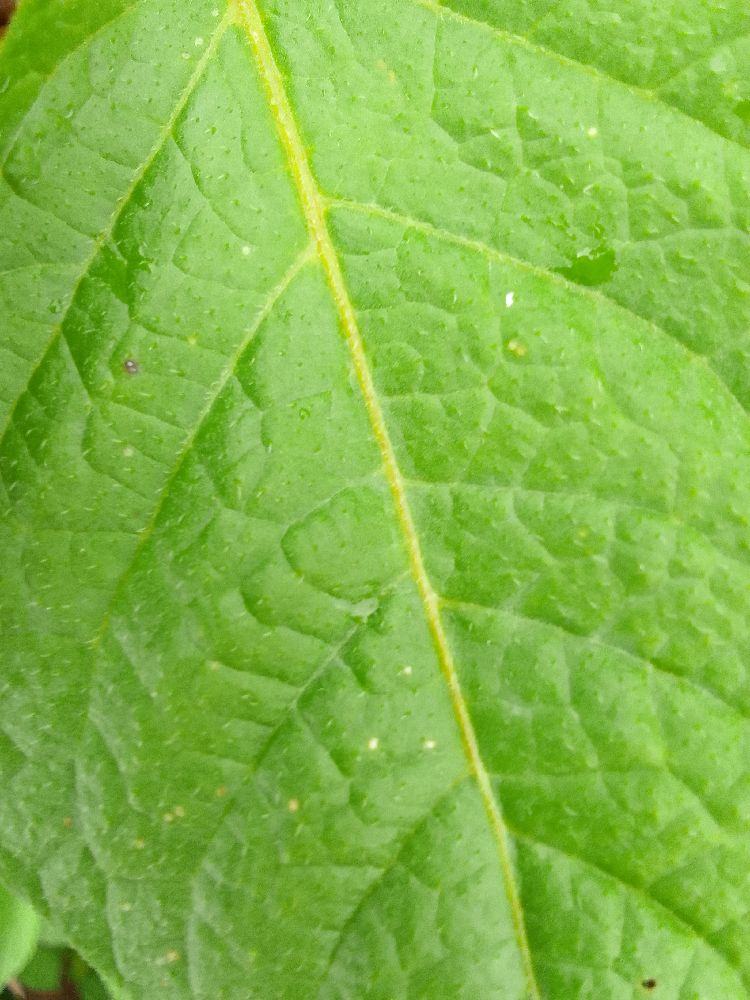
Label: Healthy